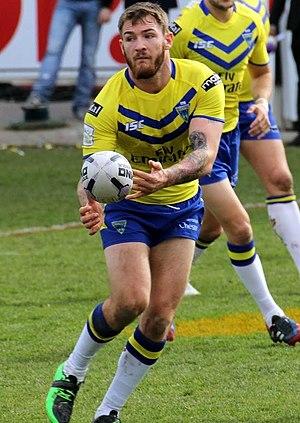
Le Lance Todd Trophy récompense le meilleur joueur de la finale de la Challenge Cup de rugby à XIII depuis 1946.
Daryl Clark, né le 10 février 1993, est un joueur de rugby à XIII anglais évoluant au poste de troisième ligne, d'ailier, d'arrière ou de talonneur dans les années 2010. Il débute en 2011 aux Tigers de Castleford. Sa polyvalence lui permet d'être régulièrement aligné en match. Après quatre saisons à Castleford où il est désigné à titre personnel meilleur joueur de la Super League et meilleur jeune joueur de la Super League en 2014, il rejoint les Wolves de Warrington.
Le Steve Prescott Man of Steel Award est un prix annuel qui récompense le meilleur joueur de l'année de Super League.